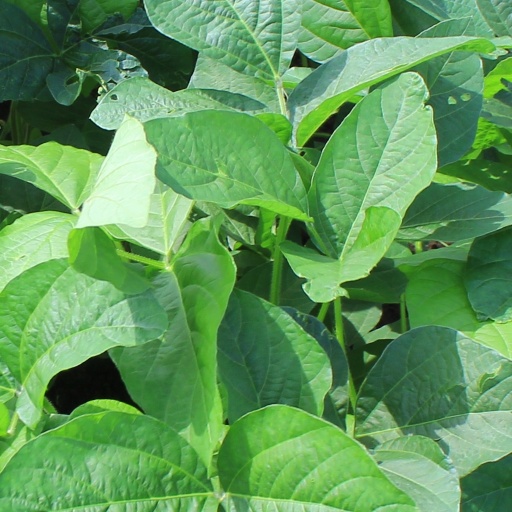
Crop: soybean